Early modern Romania

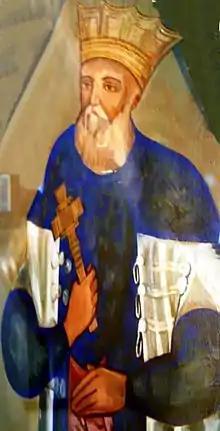
Șerban Cantacuzino who made attempts to transform Wallachia into a hereditary monarchy

The boyars, who were sharply opposed to Mihnea III's anti-Ottoman policy, exerted a powerful influence on state administration after his fall. The boyars formed two parties, which were centered around the Cantacuzino and Băleni families. George Ghica was proclaimed prince in December 1659, but he soon renounced in favor of his son, Gregory. The young prince governed with Constantine Cantacuzino's assistance. Gregory Ghica took part in the Ottoman campaign against Royal Hungary in 1663 and 1664. However, the Ottomans received information of his secret correspondence with the Habsburgs, forcing him to flee for Vienna. The Sublime Porte appointed Radu Leon, who was Leon Tomșa's son, prince. He favored the Greeks, but the boyars forced him to repeat his father's decree against them. He was dethroned in March 1669, and the Catacuzinos' puppet, Anthony of Popeşti, was declared prince. The Sublime Porte reinstalled George Ghica on the throne in 1672. He accompanied the Ottomans against Poland in 1673, but let himself captured by the Poles, which contributed to the Ottomans' defeat in the Battle of Khotyn on 11 November 1673. The Ottomans dethroned Ghica and appointed George Ducasa Greek from Istanbulprince. Ghica promoted new boyar familiesthe Cuparescu from Moldavia and the Leurdenito counterbalance the Cantacuzinos' influence. However, the Sublime Porte transferred Ducas to Moldavia and appointed the wealthy Șerban Cantacuzino prince.